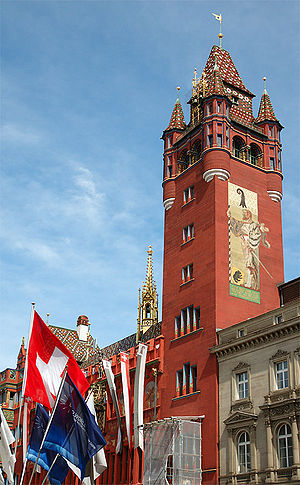
Basel
Basels karakteristiske røde rådhus
Basel er Schweiz' tredjestørste by med 175.940 indbyggere, mens byen har 690.000, hvis man medregner forstæder. Basel ligger i det nordvestlige Schweiz ved bredden af Rhinen. Byen er et stort industricenter for kemisk og farmaceutisk industri. Basel grænser op til både Tyskland og Frankrig.